List of unusual units of measurement

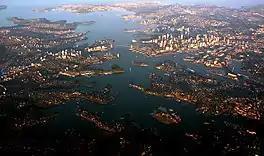
Sydney Harbour (Port Jackson)

A unit of volume used in Australia for water. One Sydney Harbour is the amount of water in Sydney Harbour: approximately 562 gigalitres (562,000,000 cubic metres, or 0.562 cubic kilometres); or in terms of the more unusual measures above, about 357 Melbourne Cricket Grounds, 238,000 Olympic Swimming pools, or 476,000 acre-feet.